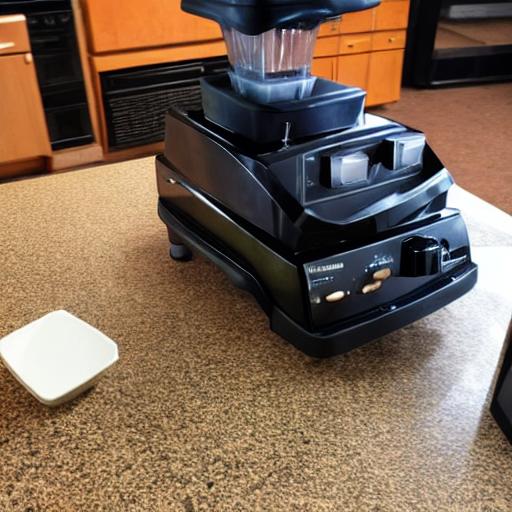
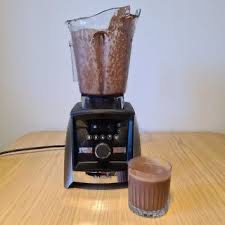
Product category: items_blender
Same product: no